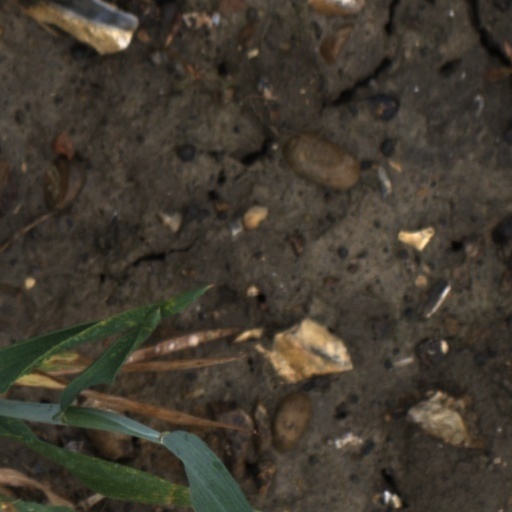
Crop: wheat